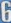
Number: 6